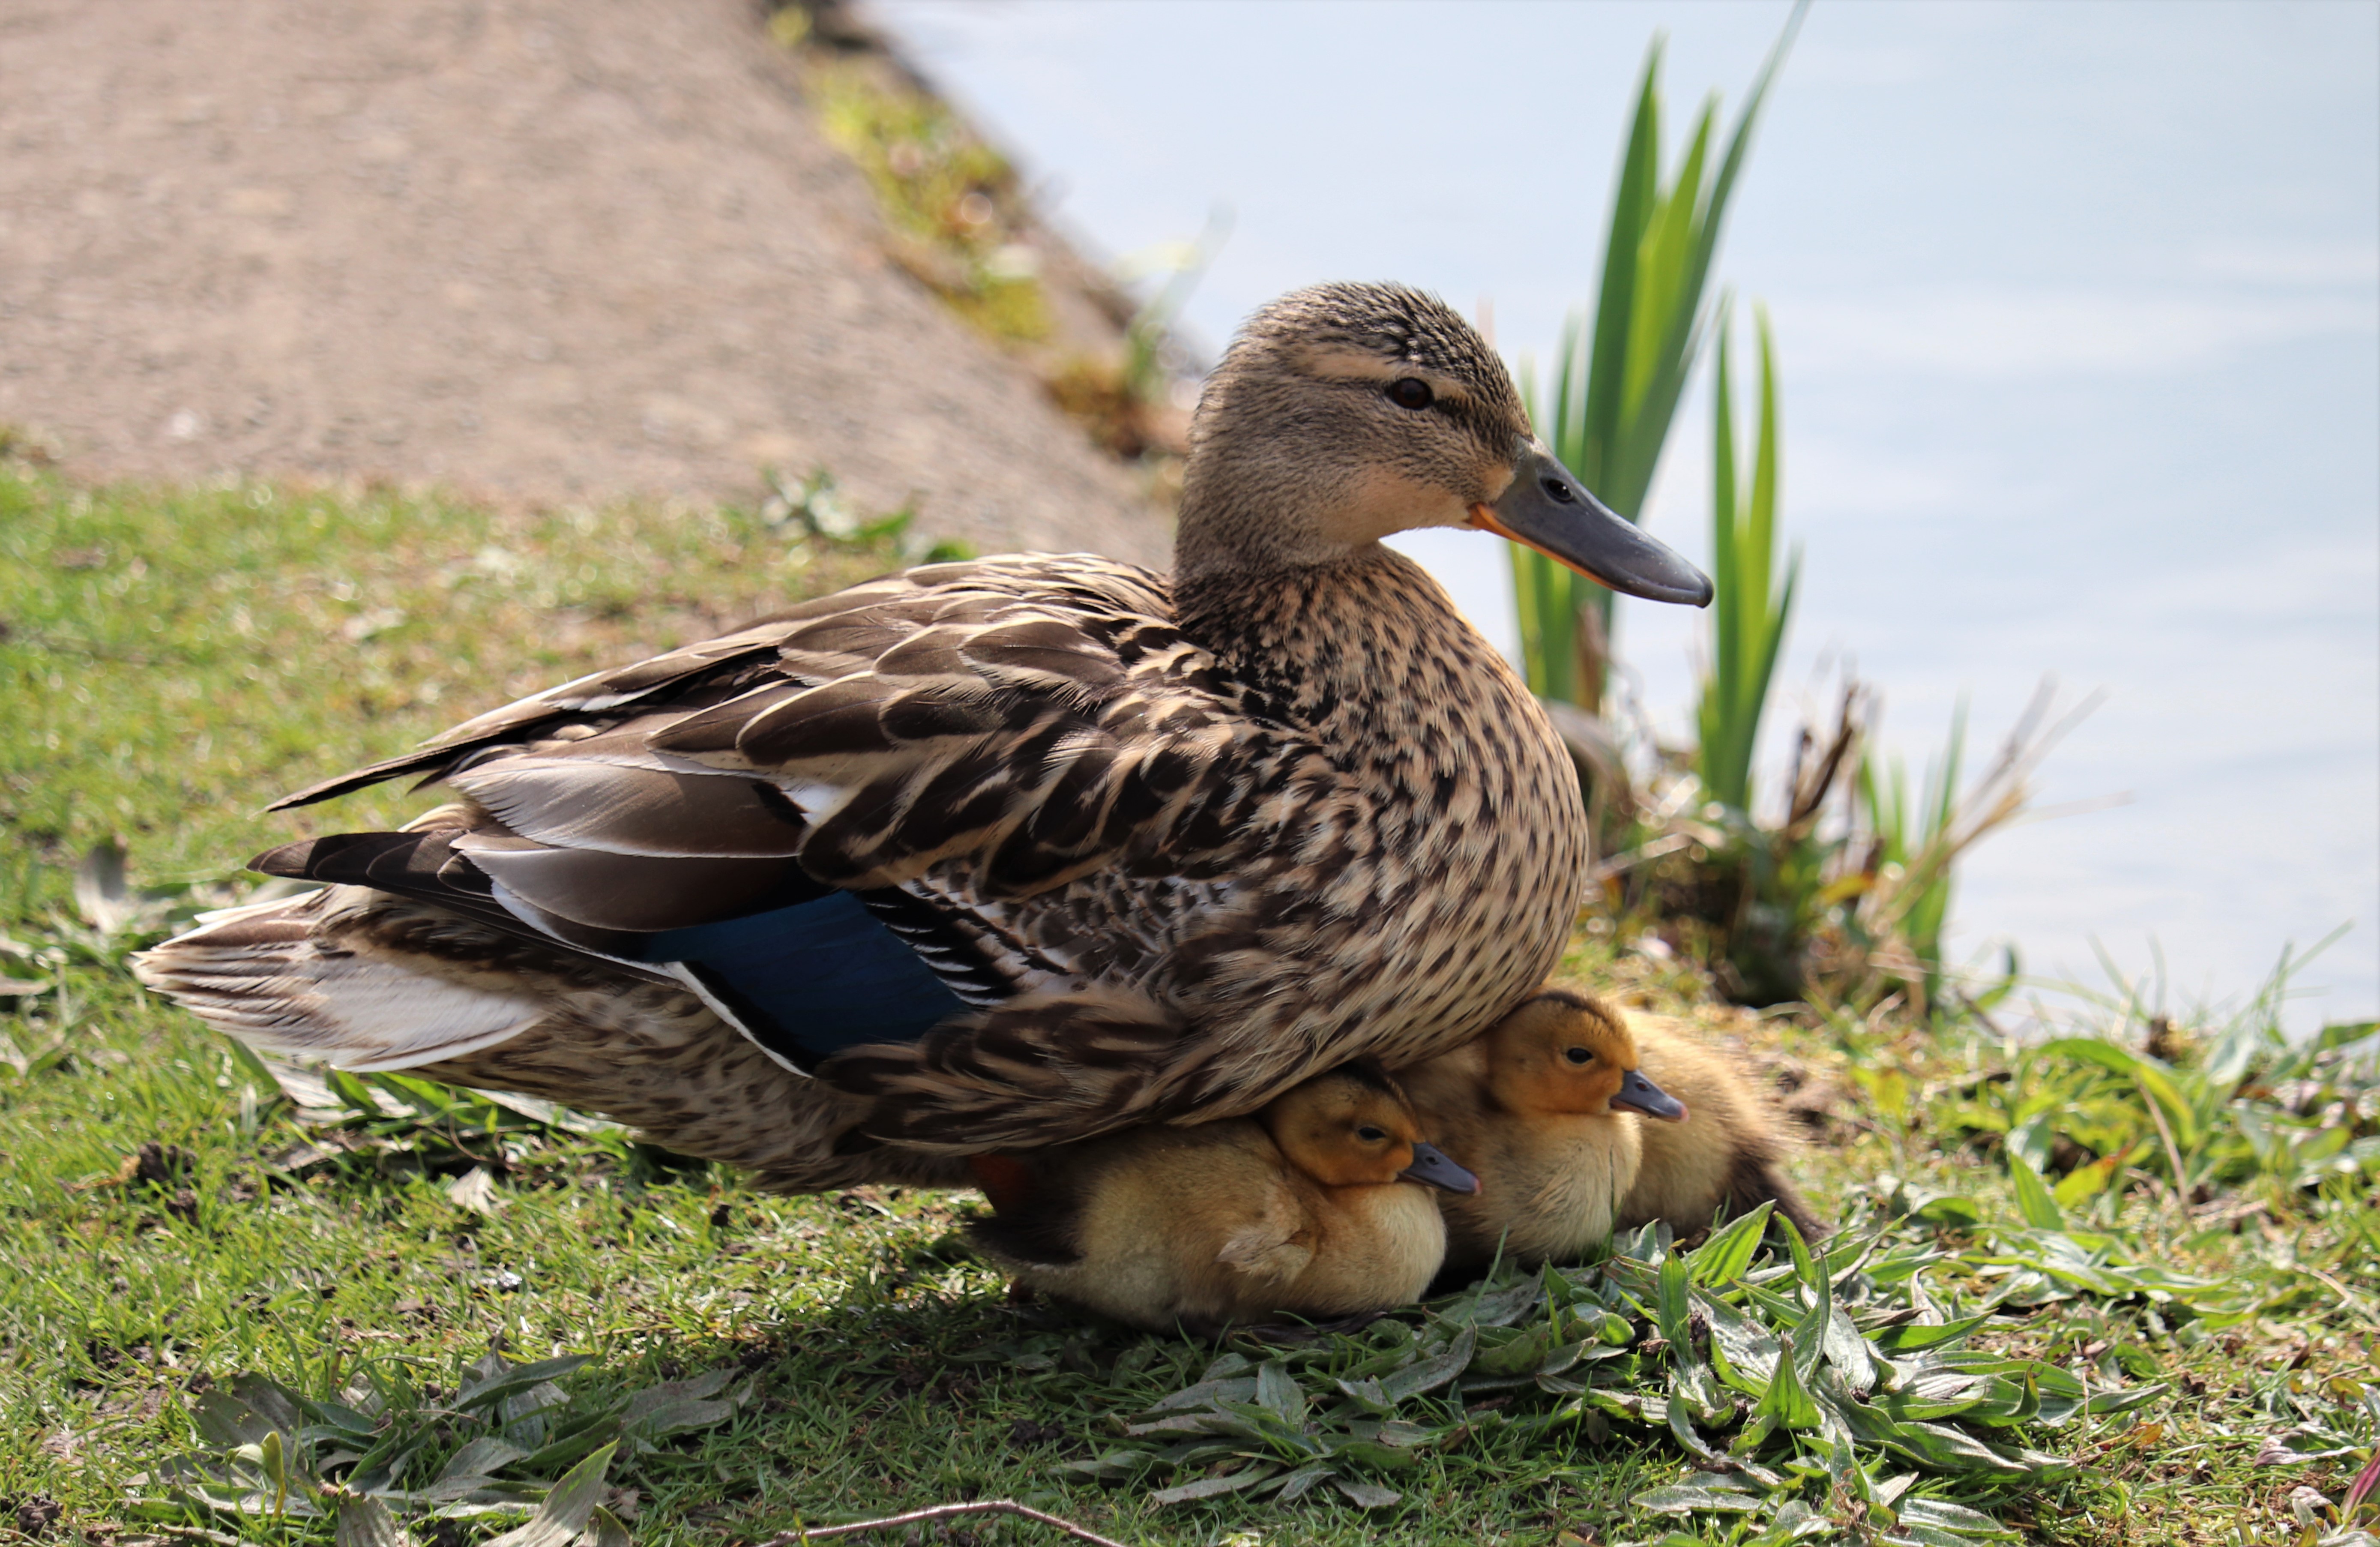
duck, ducks, duckling, ducklings, mallard, mallards, Lowerhouse, lodge, burnley, lancashire, bird, vertebrate, geese and swans, water bird, beak, waterfowl, American Black Duck, wildlife, livestock, grass, adaptation, pond, feather, Blue winged Teal, plant, goose, wing